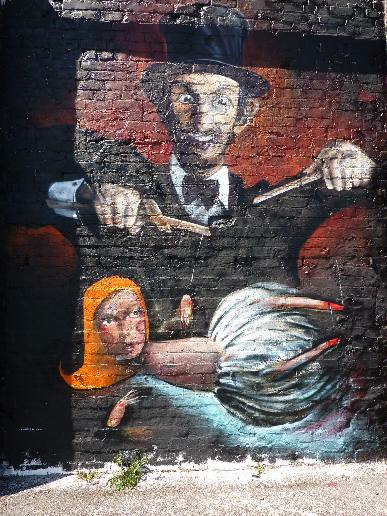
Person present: No